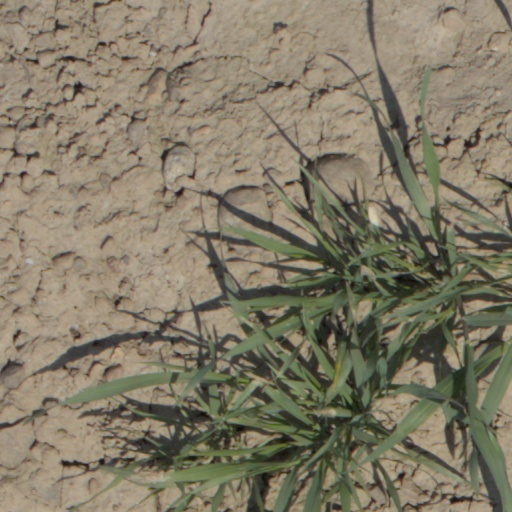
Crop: wheat